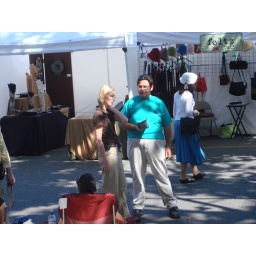
tricky scilon was in a red Dianetics shirt before this.